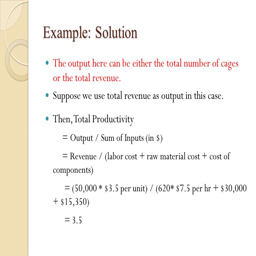
example : solution the output here can be either the total number of cages or the total revenue .